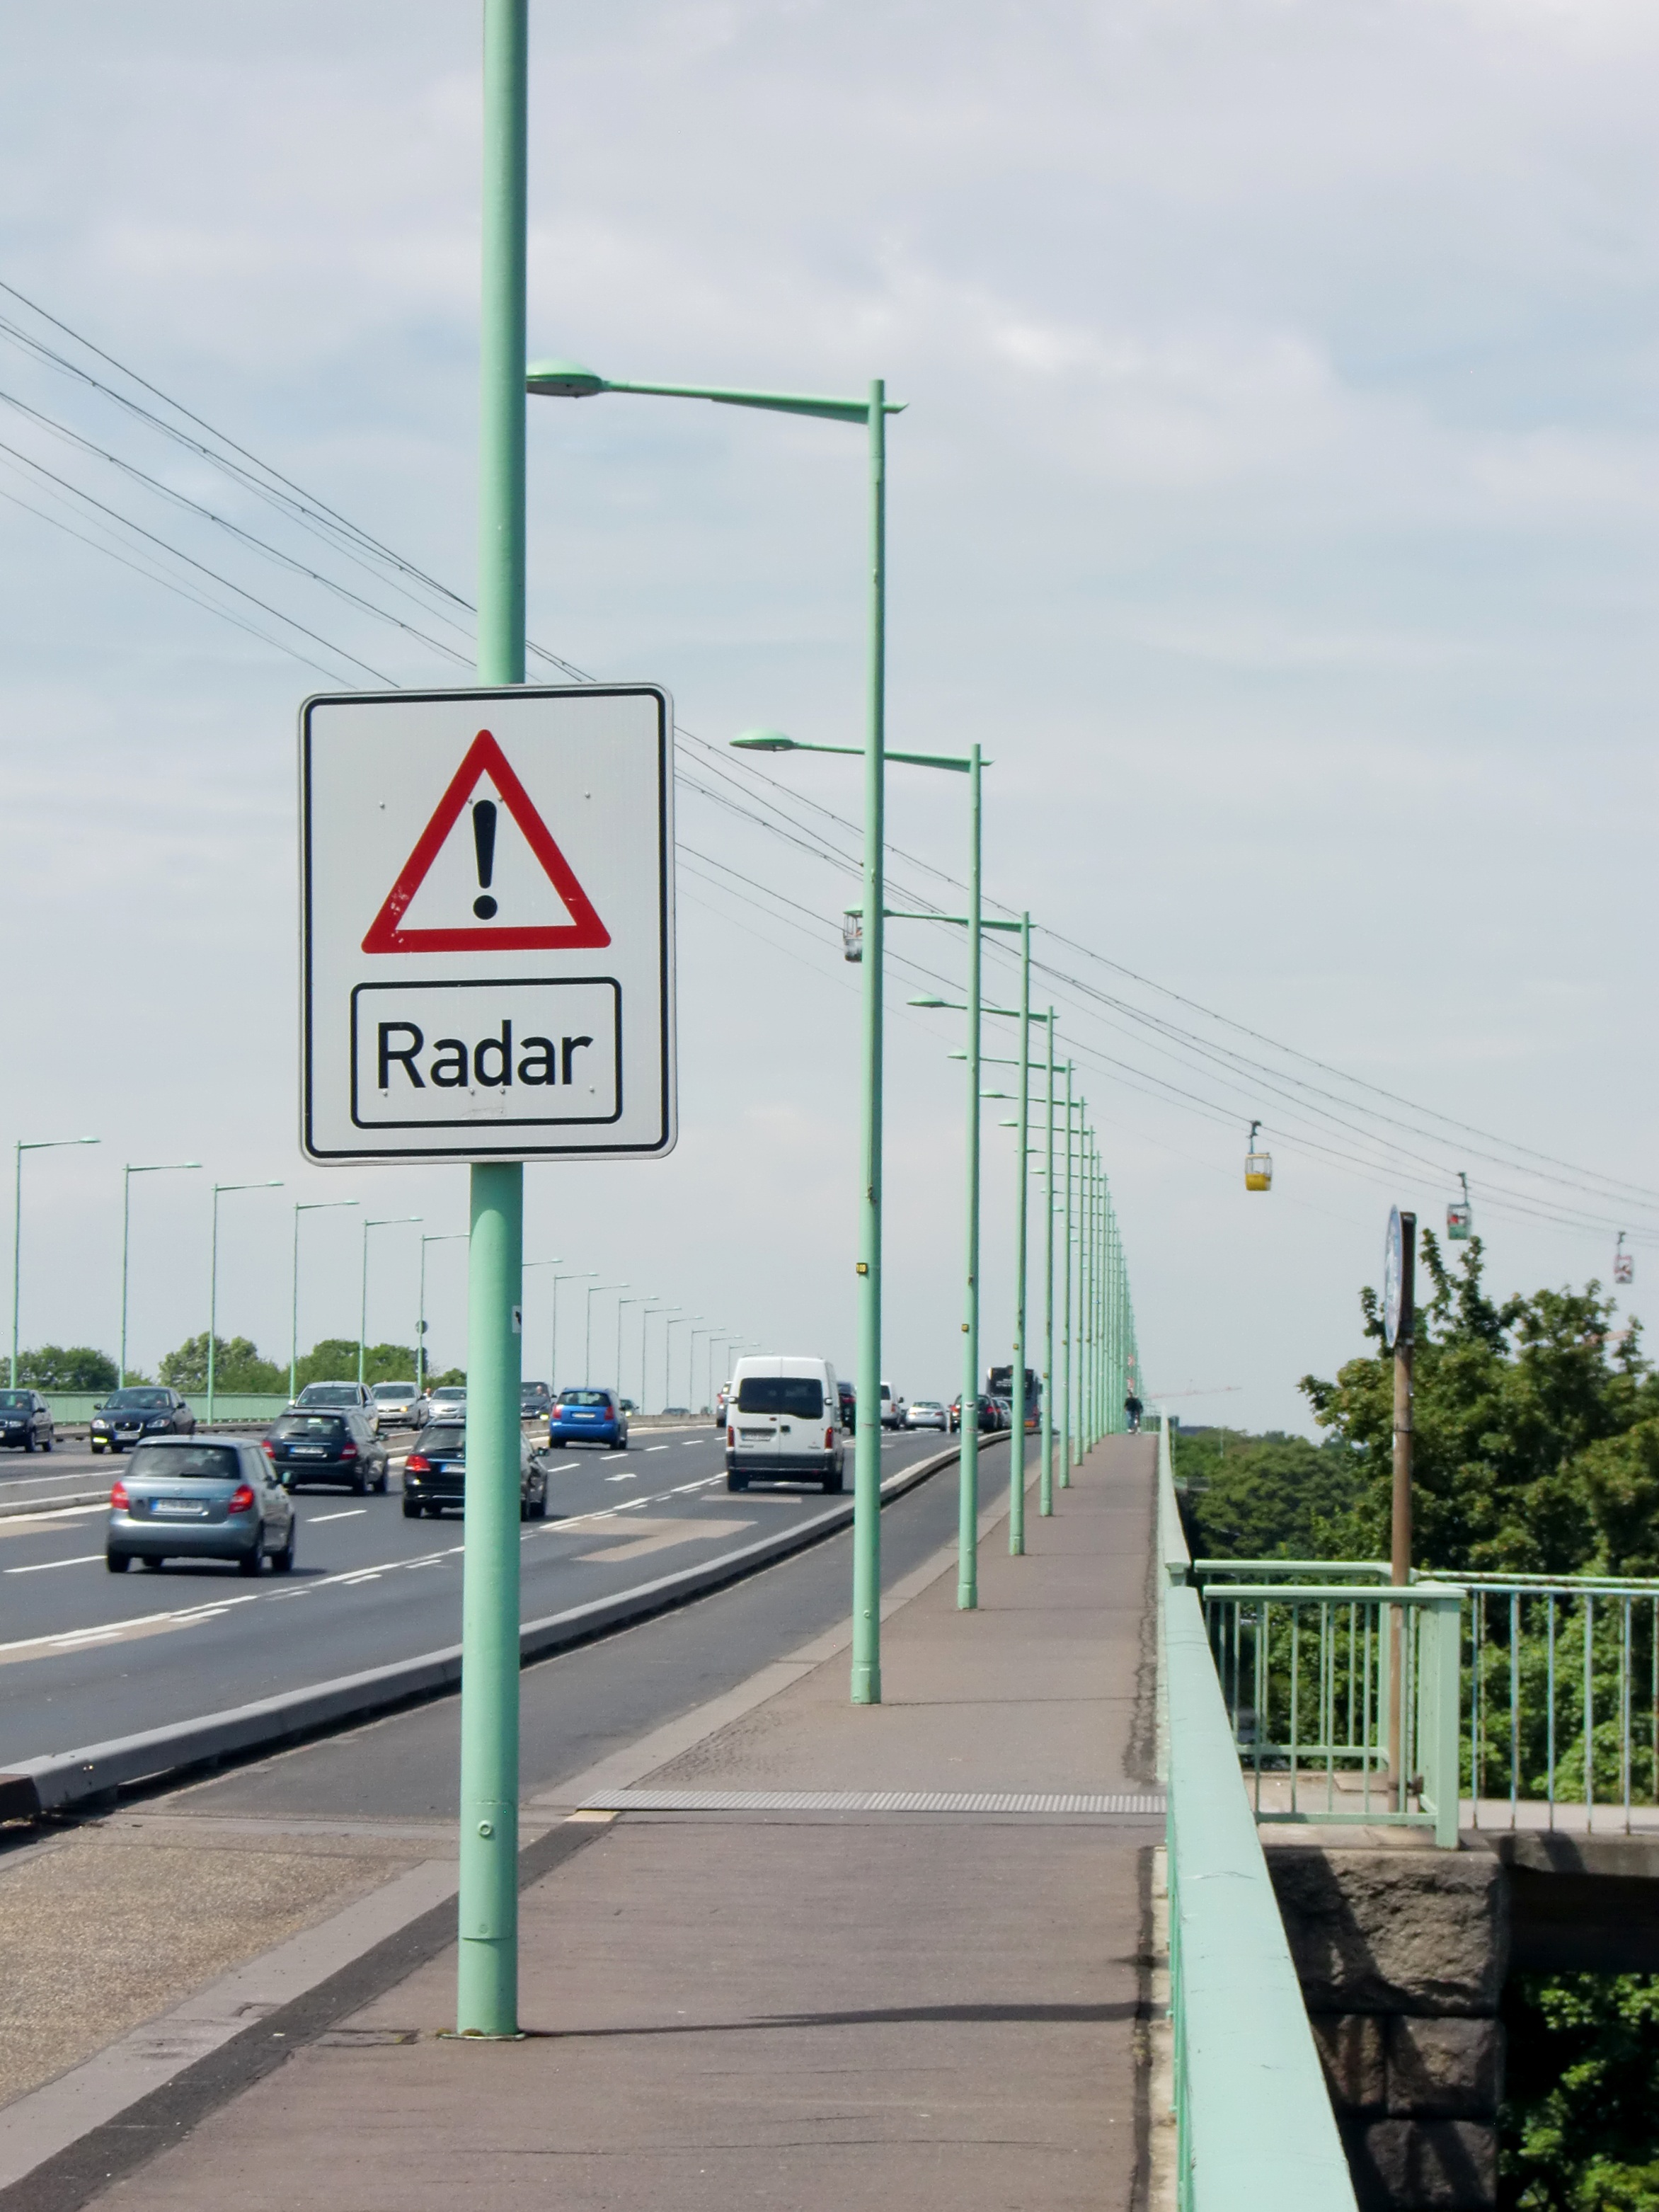
road, bridge, traffic, highway, walkway, transport, sign, line, signage, lane, cable car, lighting, streetlights, infrastructure, autos, radar, warning, traffic sign, street lighting, highway bridge, speed control, speed trap, geschwidigkeitsmessung